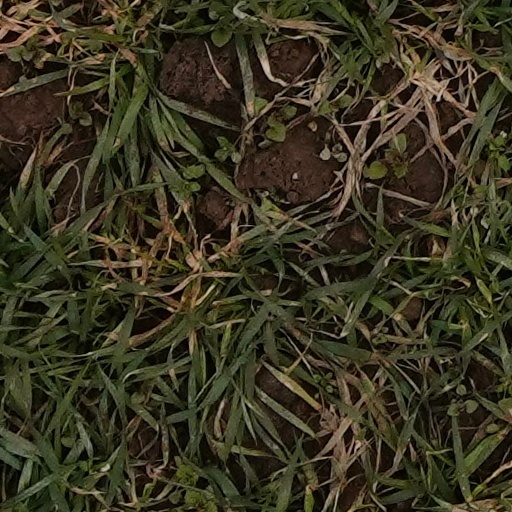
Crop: wheat